Kyung-hwa Choi-ahoi

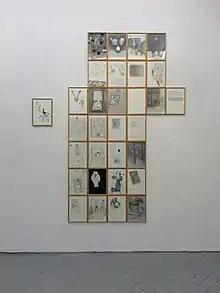
Calendar Layout Month February 2016 "Nachbilder der Erinnerung" (Afterimages of Imagination)

Kyung-hwa Choi-ahoi's work combines elements of drawing and recording to create an art form of its own. "From an early age, she combined drawings with poetic journaling—a practice she has continued to this day", wrote the German art historian Belinda Grace Gardner. "The diary drawings that have become her trademark have been emerging since the first semester, when she began to produce drawings on five to ten A4 sheets of paper every day."